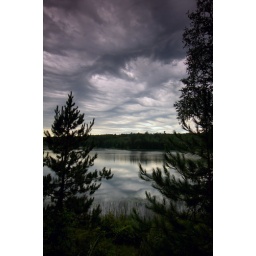
Curtain-like strange looking clouds in the sky from a passing storm in the late afternoon